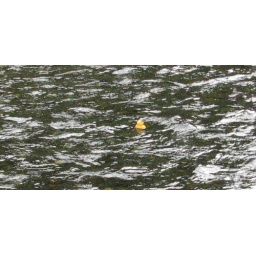
the duckie in the lead! (not the winner though, the ducks have to make it into a box to win)